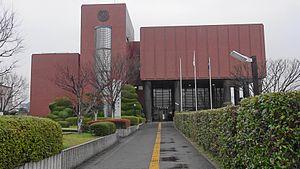
Mizumaki est un bourg du district d'Onga, dans la préfecture de Fukuoka, au Japon.